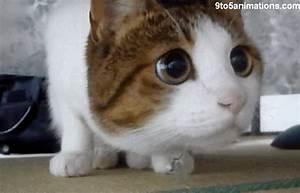
cat